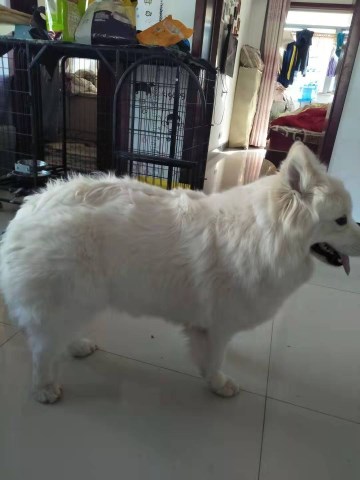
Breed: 2192-n000088-Samoyed